Oakwood, Queensland

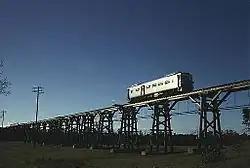
Splitters Creek Railway Bridge

Oakwood is bounded on the south by the Burnett River and on the west by Splitters Creek. The North Coast railway line forms its north-eastern border, but no railway stations serve the locality.